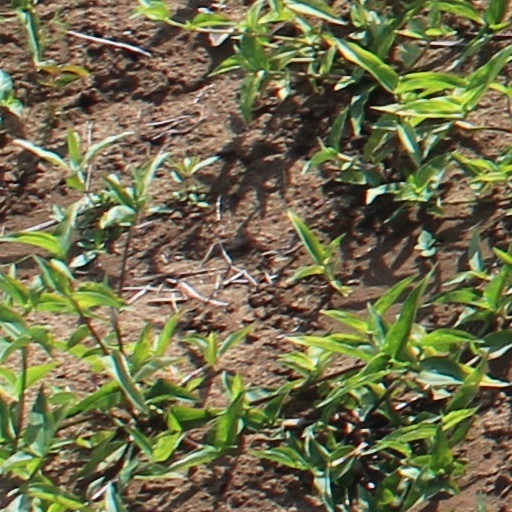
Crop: wheat